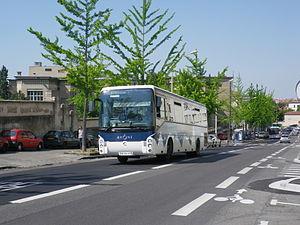
Ligne 165 des Cars du Rhône, à proximité de Grange Blanche
Les Cars du Rhône est le réseau de transport interurbain du SYTRAL et qui dessert le département du Rhône.